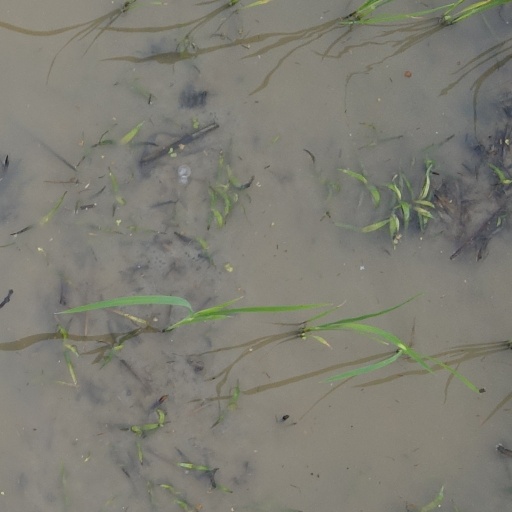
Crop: rice